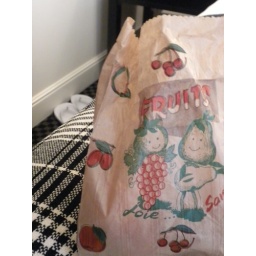
the bag is still sitting on my desk here in boston. it's too good.